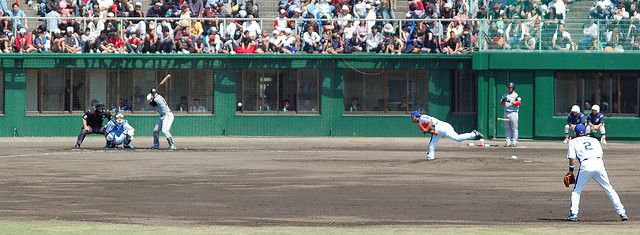
cầu thủ đánh bóng đang chuẩn bị đánh bóng